Pierre de Villiers Pienaar

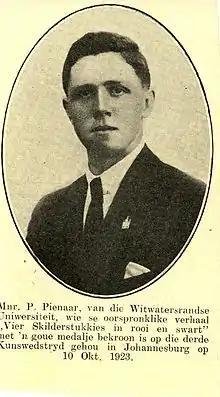
News paper photo with inscription that reads 'Mr P Pienaar, from the University of the Witwatersrand, whose original story of "Four little paintings in red and black" was crowned with a gold medal at the third Literature (Art) competition held in Johannesburg, 10 October 1923'.

The union bursary that he received in 1927 was one of many grants and awards. In 1952 he received the Carnegie Fellowship that enabled him to spend an extensive period researching speech archives, and various logopedics and audiology centres in Europe, the United Kingdom and the United States of America. On his return he incorporated many new facets in the academic and clinical fields. During 1962, and again in 1965, he received grants from the Transoranje Institute and the National Council for the Deaf to attend international conferences dealing with logopedics and audiology. At this time he was appointed Honorary Life President of the South African Logopedic Society. In 1963 the Suid-Afrikaanse Akademie vir Wetenskap en Kuns awarded him their for his work in the field of Afrikaans phonetics. The "Journal of the South African Speech and Hearing Association" published a special issue in honour of Pienaar in 1974. In 2004 the two departments that he established at the University of the Witwatersrand and the University of Pretoria, commemorated his centenary anniversary and honoured him as the doyen of the profession of Communication Pathology, as his field of expertise is presently known and practised in South Africa.